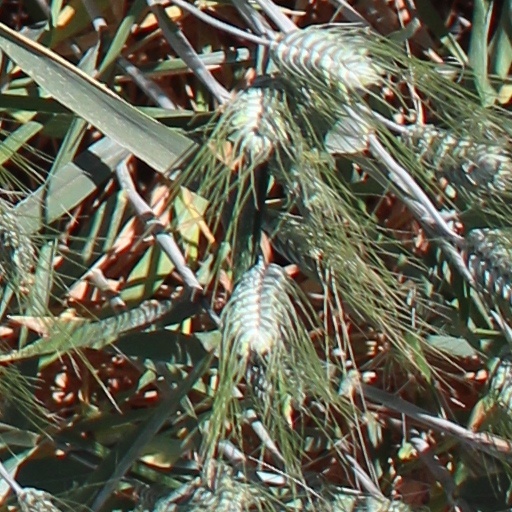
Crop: wheat